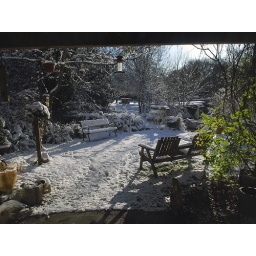
View from our patio doors in the lounge a few days ago during one of the sunny parts of the snowy weather